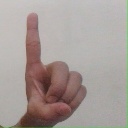
अक्षर: ड